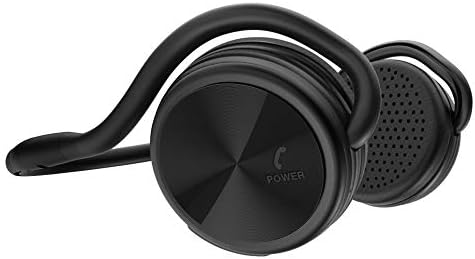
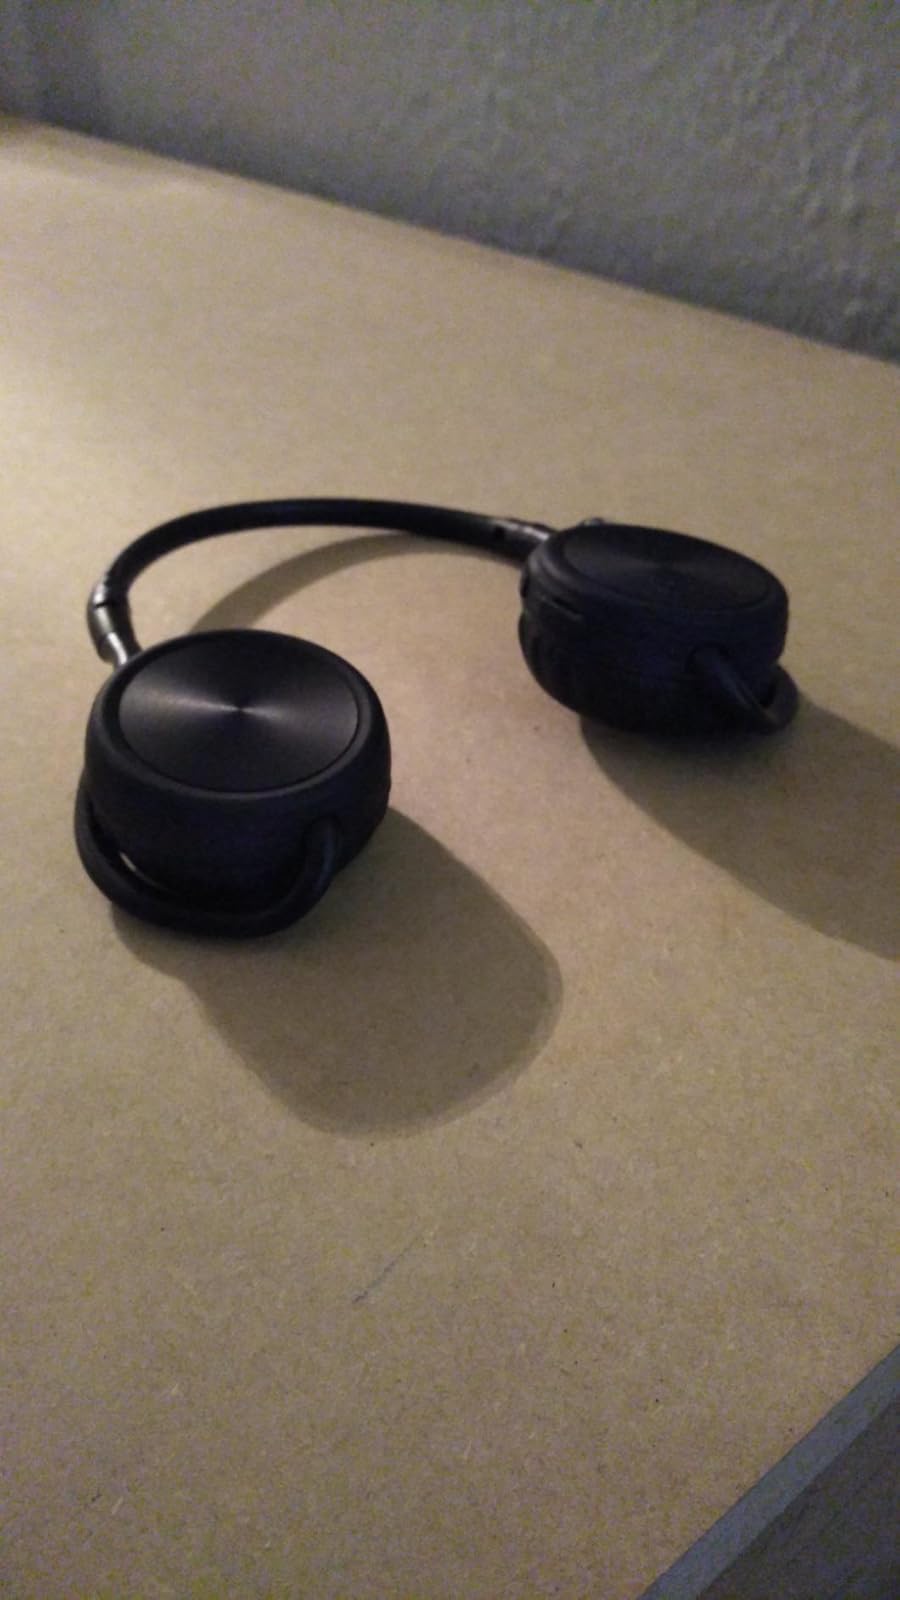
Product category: headphones
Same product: yes